Qinngorput

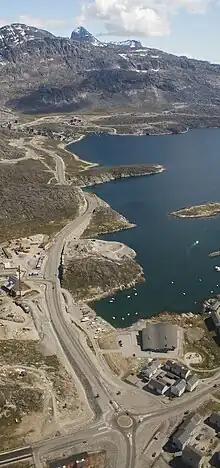
Aerial view of the road to Qinngorput

Qinngorput is a district of Nuuk, the capital of Greenland. It was incorporated into the city in 2005. Qinngorput is located to the east and northeast of the Nuuk Centrum district and south of Nuuk Airport, approximately outside of the city centre.